Melville, Saskatchewan

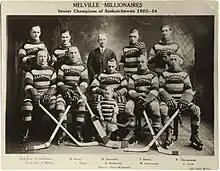
Melville Senior Champions of Saskatchewan, 1923–24

Melville is home to the Melville Millionaires of the Saskatchewan Junior Hockey League, as well as the Melville Millionaires of the Western Canadian Baseball League, who last played in the 2019 season.